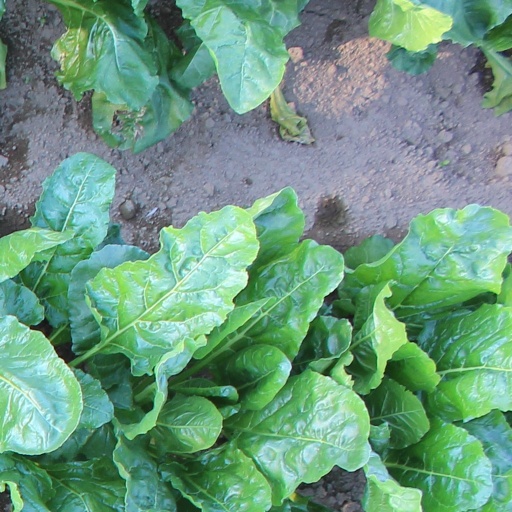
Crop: sugar beet